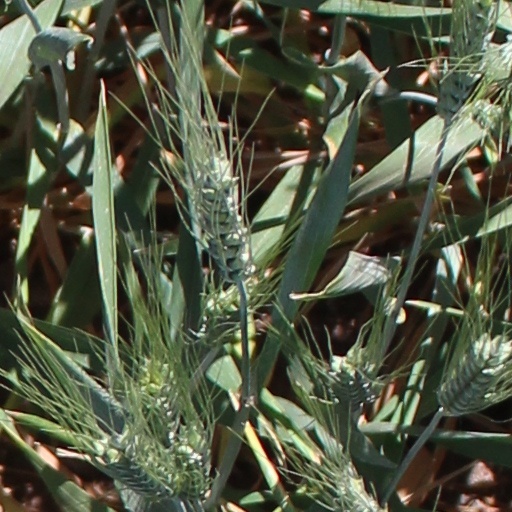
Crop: wheat